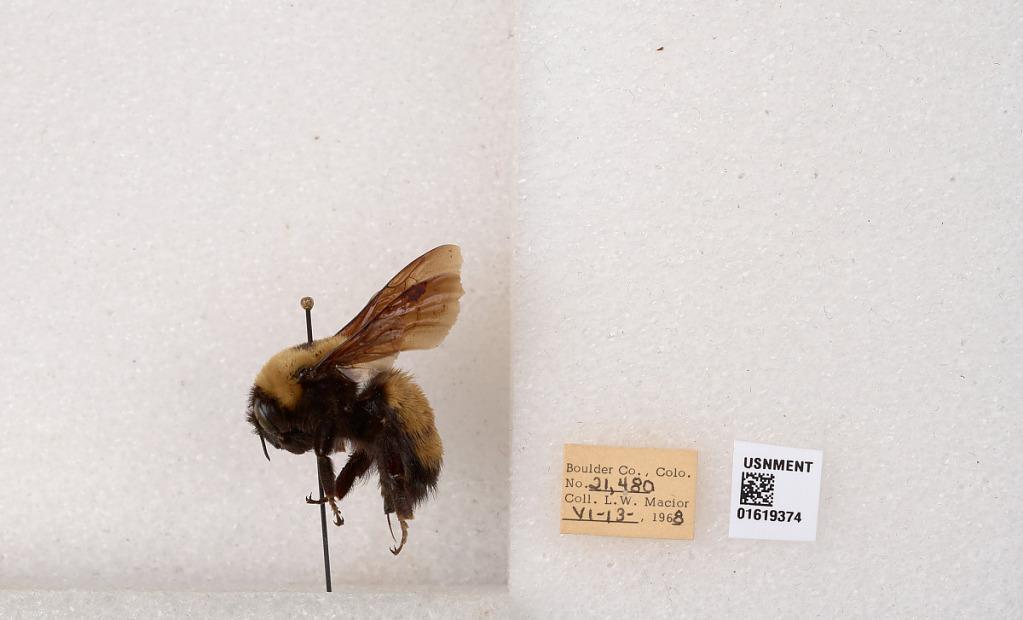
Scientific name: Bombus (Bombus) nevadensis Cresson